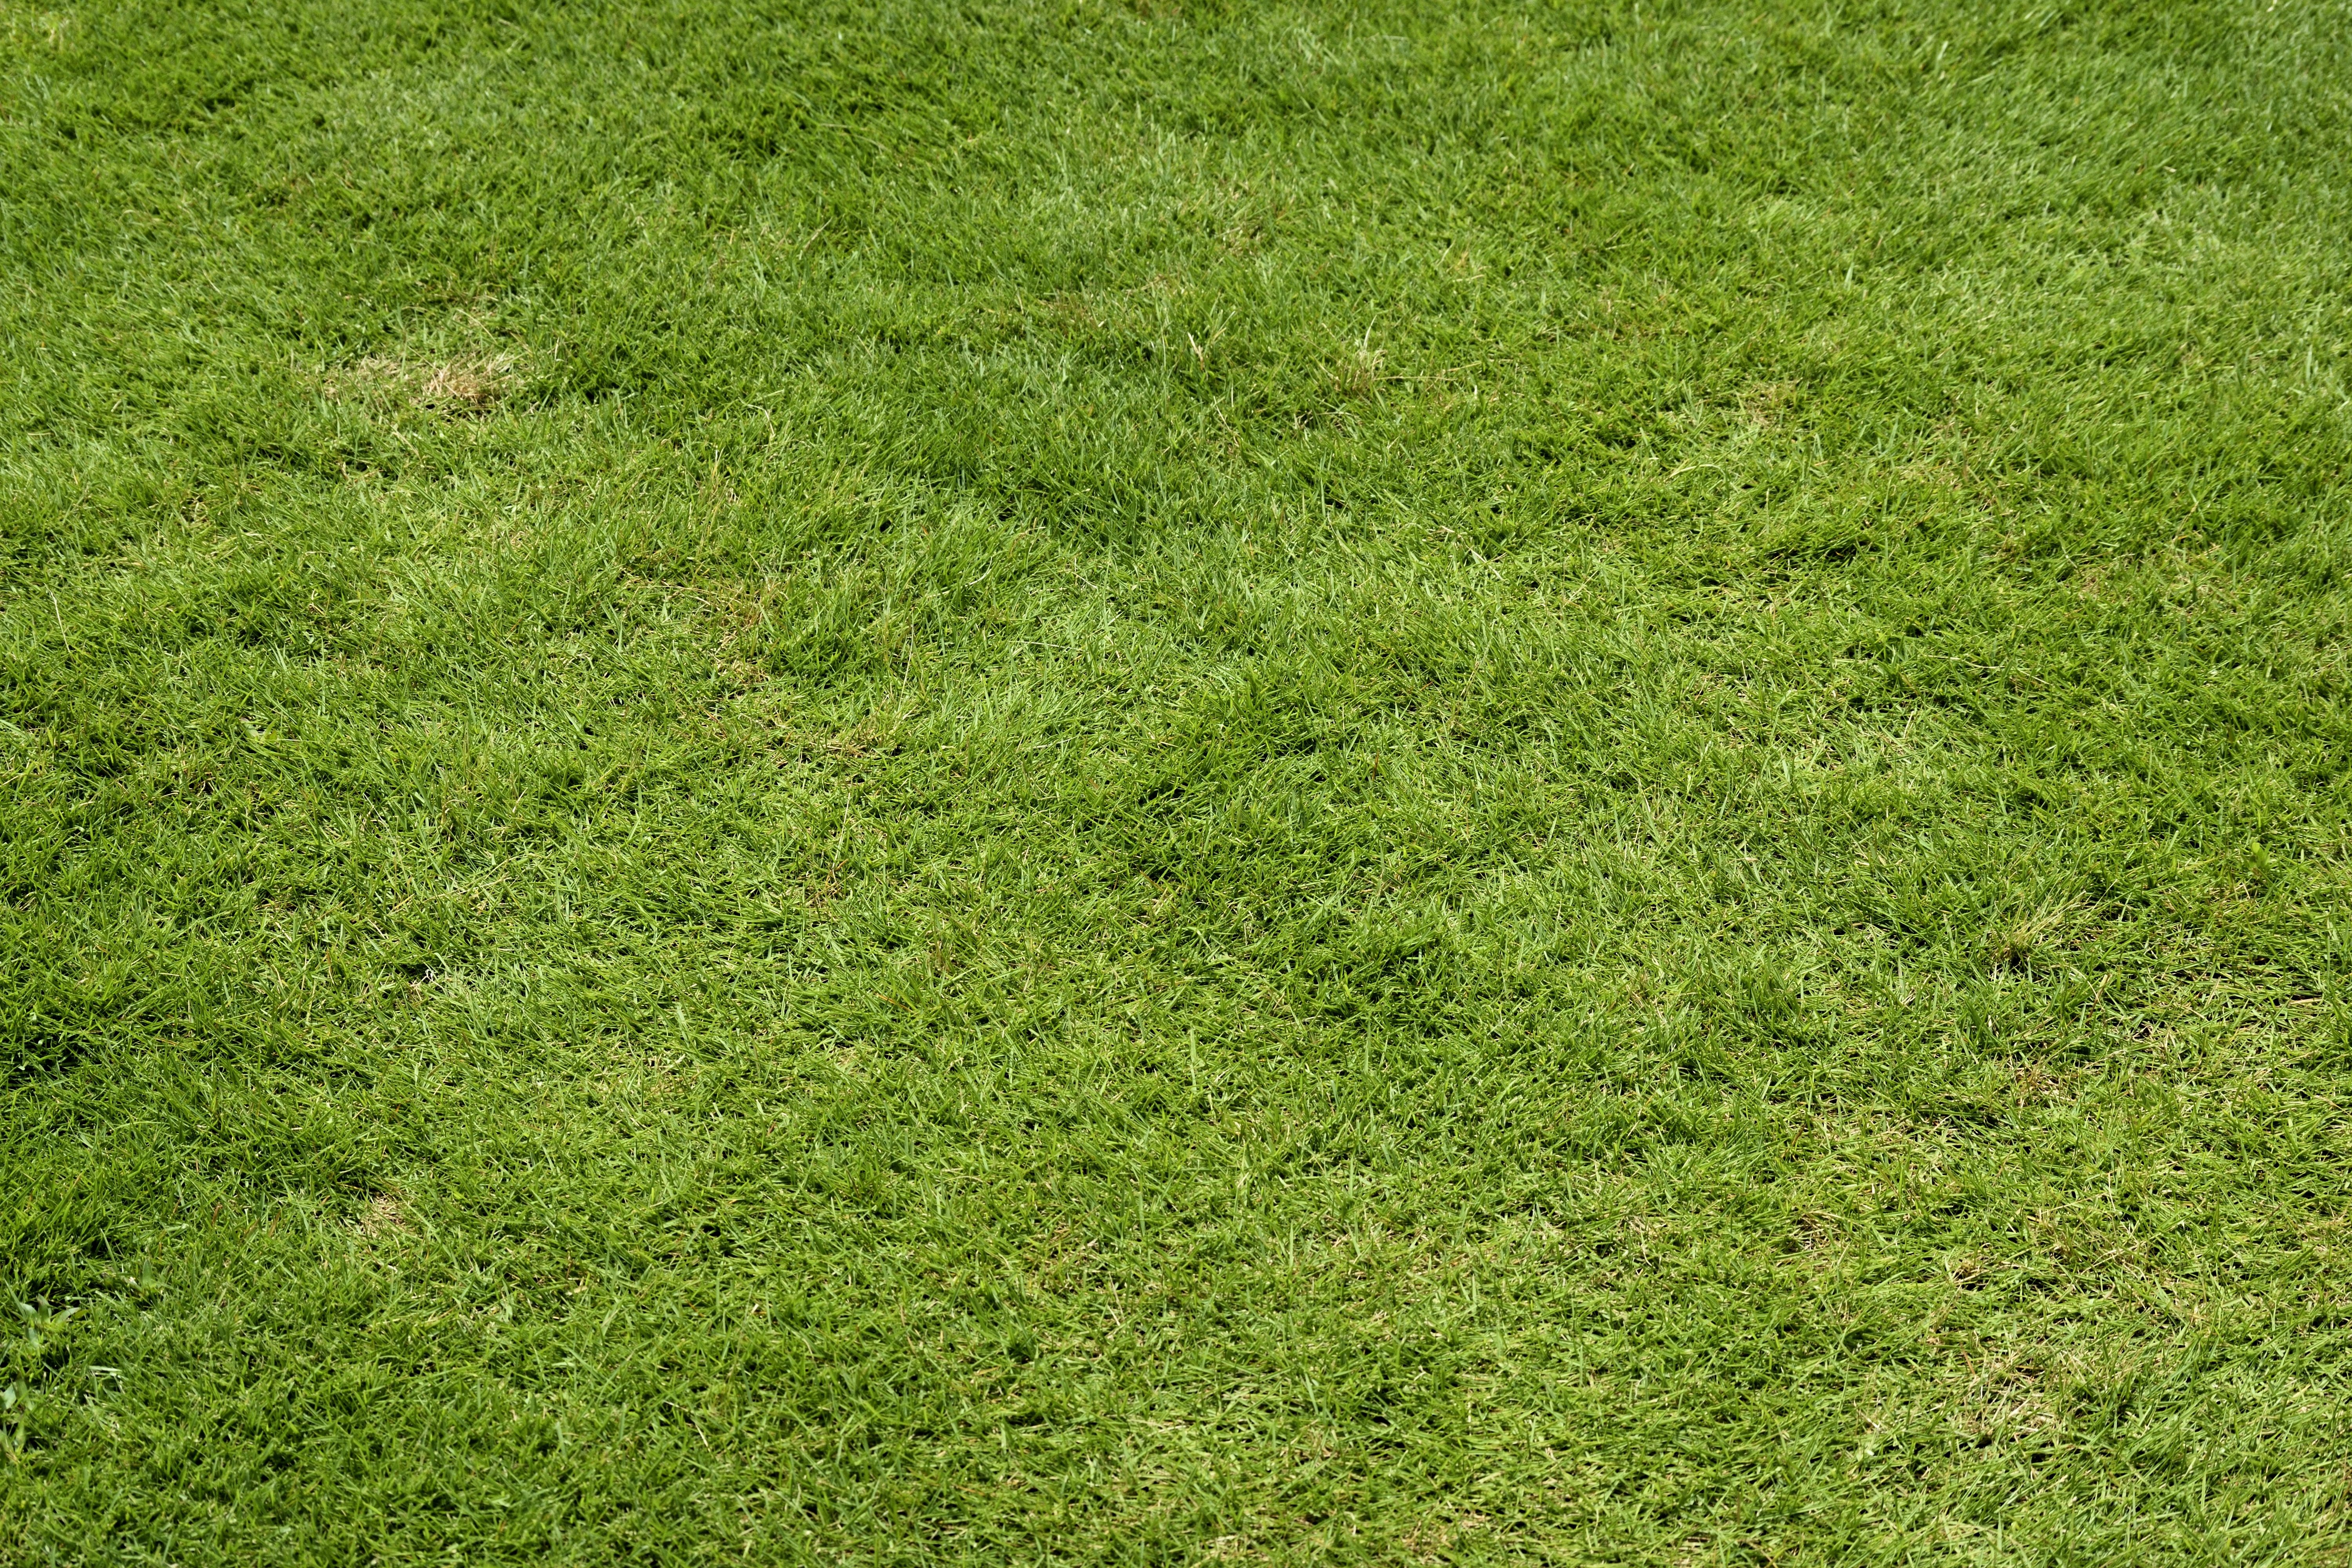
landscape, nature, grass, plant, field, lawn, meadow, leaf, flower, land, summer, environment, spring, green, natural, soil, season, agricultural, background, grassland, shrub, backdrop, flooring, artificial turf, grass family, land plant